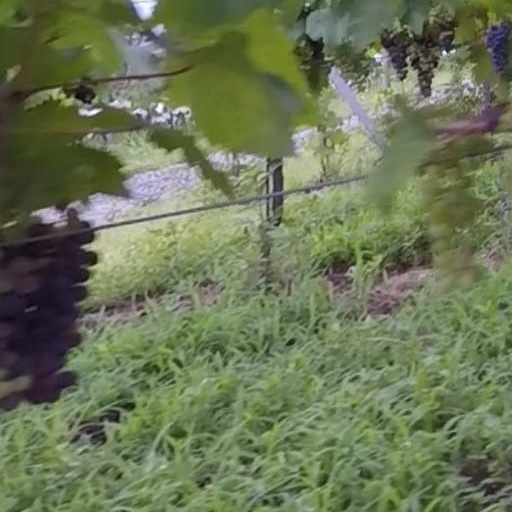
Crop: grape